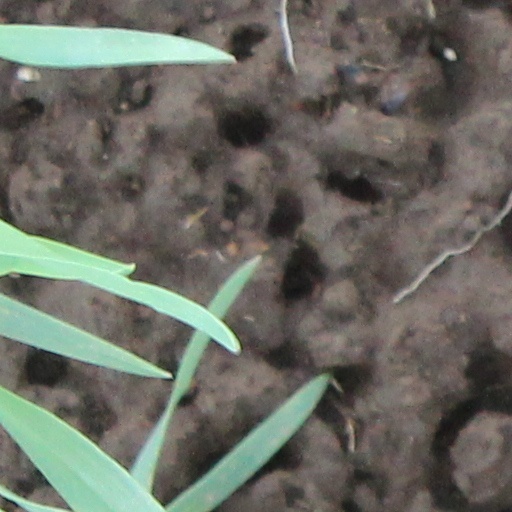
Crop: wheat